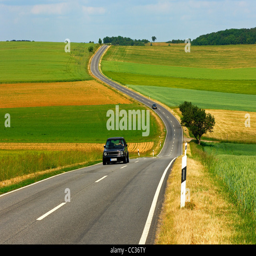
country road meandering through fields in a rolling landscape